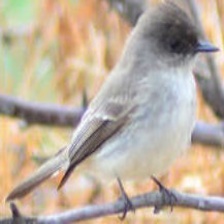
Species: SAYS PHOEBE
Scientific name: SAYORNIS SAYA